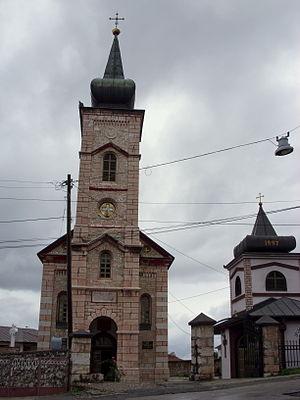
L'éparchie de Zvornik-Tuzla est une éparchie, c'est-à-dire une circonscription de l'Église orthodoxe serbe. Elle est située en Bosnie-Herzégovine et son siège se trouve à Bijeljina. En 2006, elle est administrée par l'évêque Hrizostom.
Vlasenica est une ville et une municipalité de Bosnie-Herzégovine située dans la République serbe de Bosnie. Selon les premiers résultats du recensement bosnien de 2013, la ville intra muros compte 7 228 habitants et la municipalité 12 349.